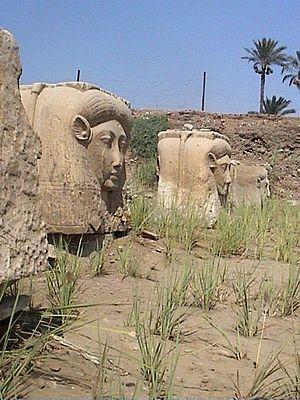
Le temple d'Hathor situé à Memphis est un temple égyptien voué au culte d'Hathor. Il a été fondé et construit pour l'essentiel par Ramsès II, pharaon de la XIXᵉ dynastie comme en témoignent les nombreux cartouches relevés sur les parois encore en place. Il se trouve à environ 70 mètres au sud de l'enceinte principale de l'antique capitale, longeant une voie processionnelle ornée de différents édifices et statues et qui, partant du grand temple de Ptah, devait relier une autre enceinte consacrée à sa parèdre Sekhmet selon les descriptions anciennes de la cité, téménos qui reste par ailleurs à identifier sur ce vaste site envahit par les palmeraies.